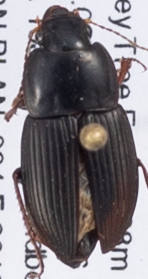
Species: Anisodactylus dulcicollis
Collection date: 2018-06-19
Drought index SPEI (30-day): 1.45
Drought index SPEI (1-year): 0.9
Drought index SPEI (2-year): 0.9